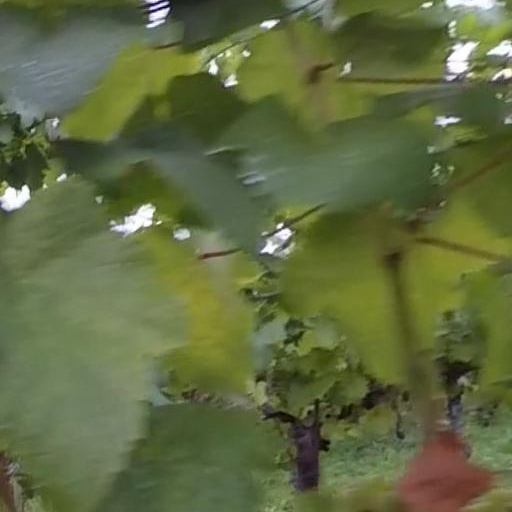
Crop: grape